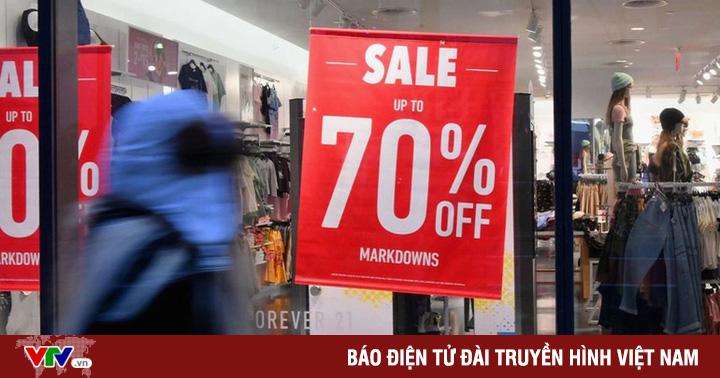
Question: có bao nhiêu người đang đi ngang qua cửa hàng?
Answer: có một người đang đi ngang qua cửa hàng